Metalworking

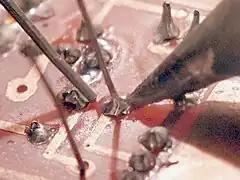
Soldering a printed circuit board

"Soldering" is a joining process that occurs at temperatures below . It is similar to brazing in the way that a filler is melted and drawn into a capillary to form a joint, although at a lower temperature. Because of this lower temperature and different alloys used as fillers, the metallurgical reaction between filler and work piece is minimal, resulting in a weaker joint.